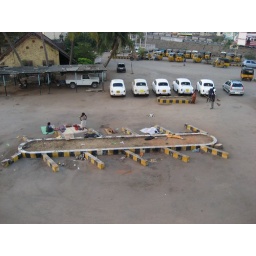
People sleep in car park outside train station. Tamil Nadu. South India